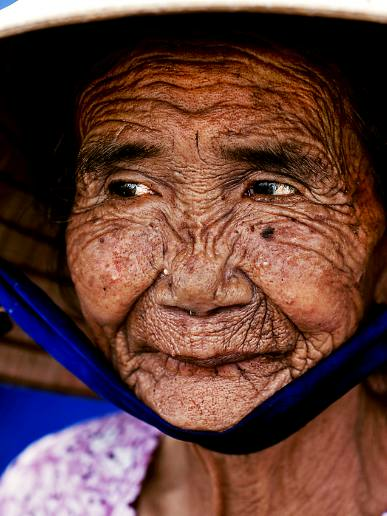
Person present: Yes